Accession of Turkey to the European Union

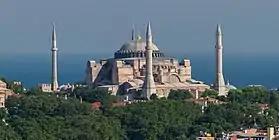
Originally a church, later a mosque, the 6th century Hagia Sophia (532–537) in Constantinople (Istanbul) built by the Byzantine emperor Justinian the Great was the largest cathedral ever constructed in the world for nearly a millennium, until the completion of the Seville Cathedral (1507) in Spain.

Turkey has a secular constitution, civil and judicial system with no official religion, although the country's most prominent imam (currently Ali Erbaş) is a civil servant and head of the Religious Affairs Directorate, or "Diyanet". 82% of the Turkish population is Muslim of whom over 70% belong to the Sunni branch of Islam. A minority is affiliated with syncretic Alevi branch. A separate study published in 2019 found 89.5% of Turks identify as Muslim. Turkey would be the first and only Muslim-majority country to join or belong to the European Union. Current EU states typically contain large Muslim minorities. By contrast, Christians are believed to compose only 0.2% of Turkey's population.